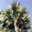
Label: palm_tree